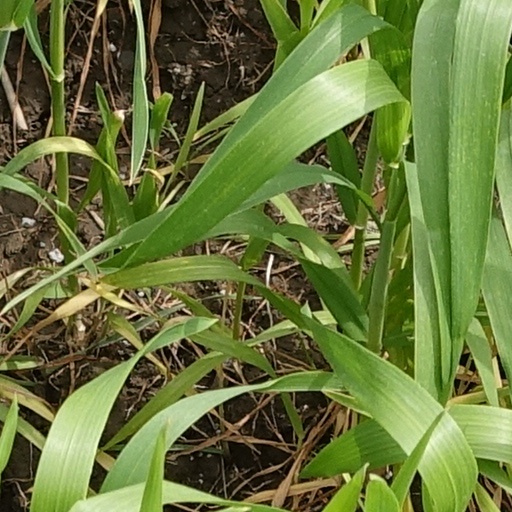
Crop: wheat